Groveland Hotel

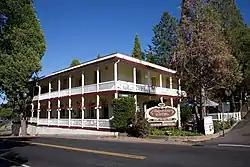

The Groveland Hotel, at 18767 Main St. (CA 120) in Groveland, California, was listed on the National Register of Historic Places in 1994. It has also been known as the Garrote Hotel and as the Groveland Inn & Cafe.